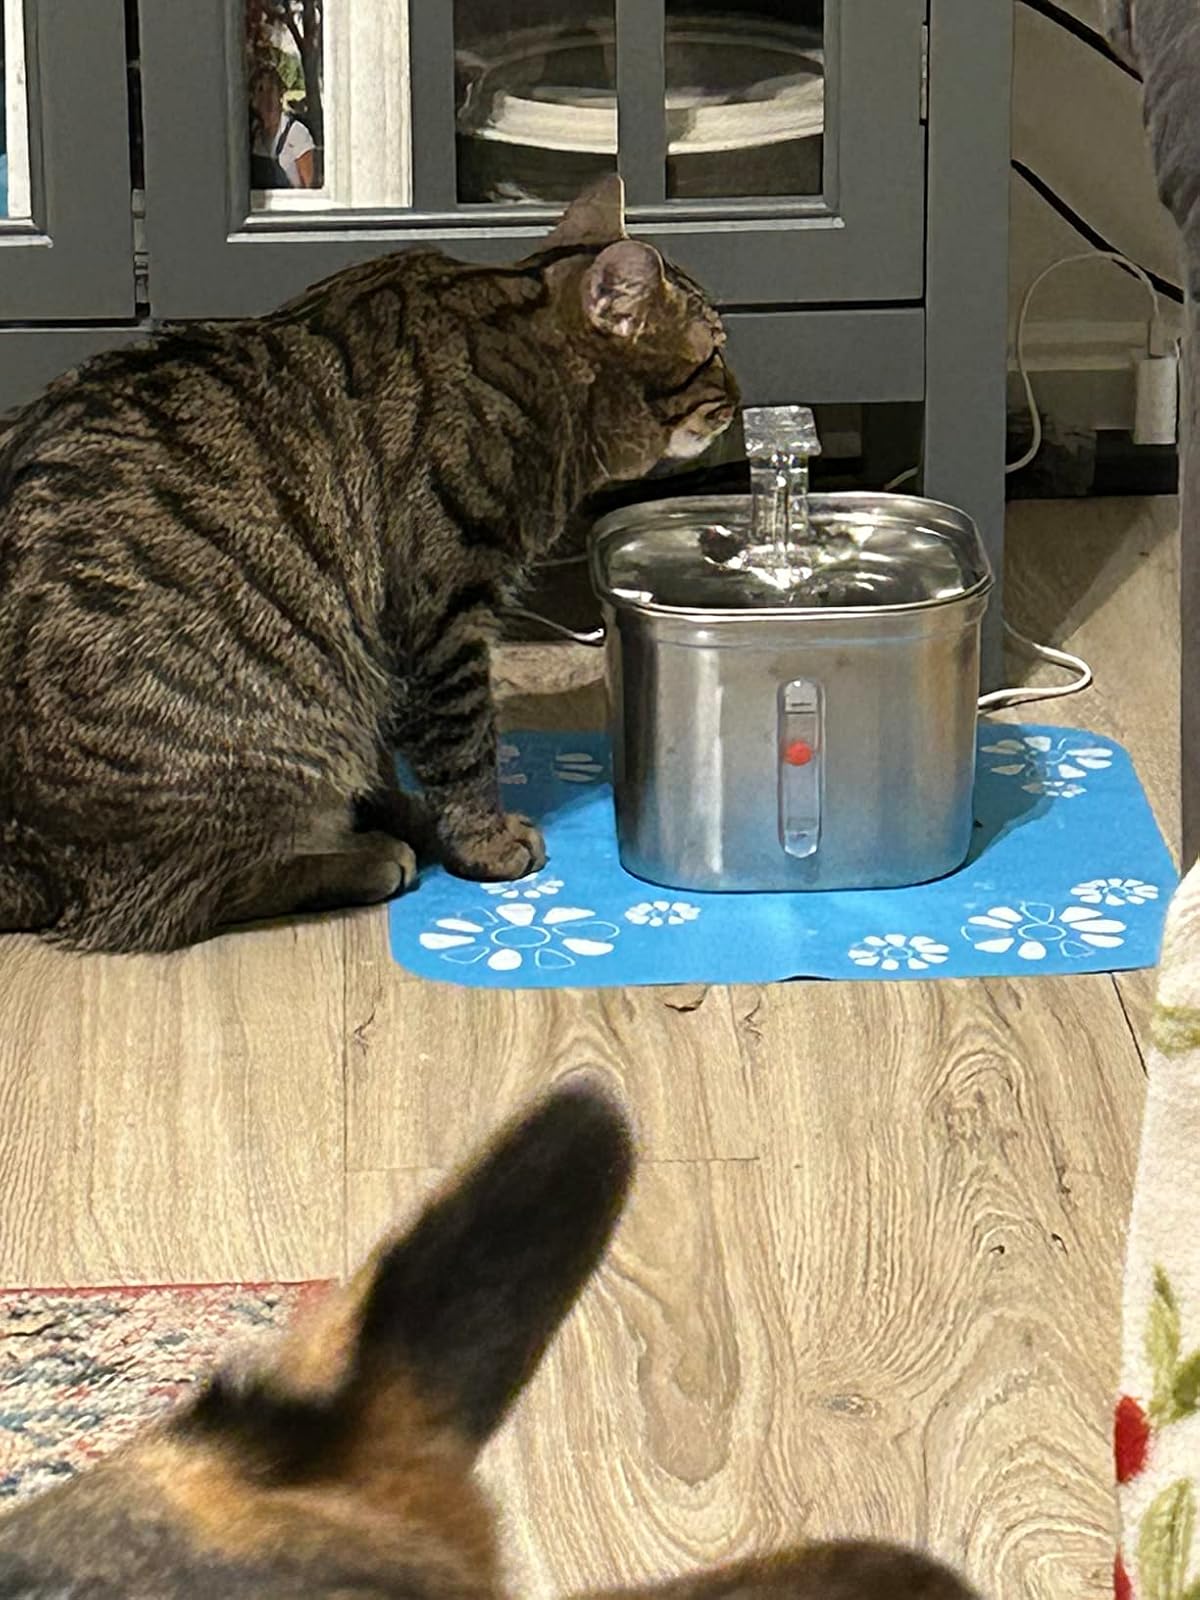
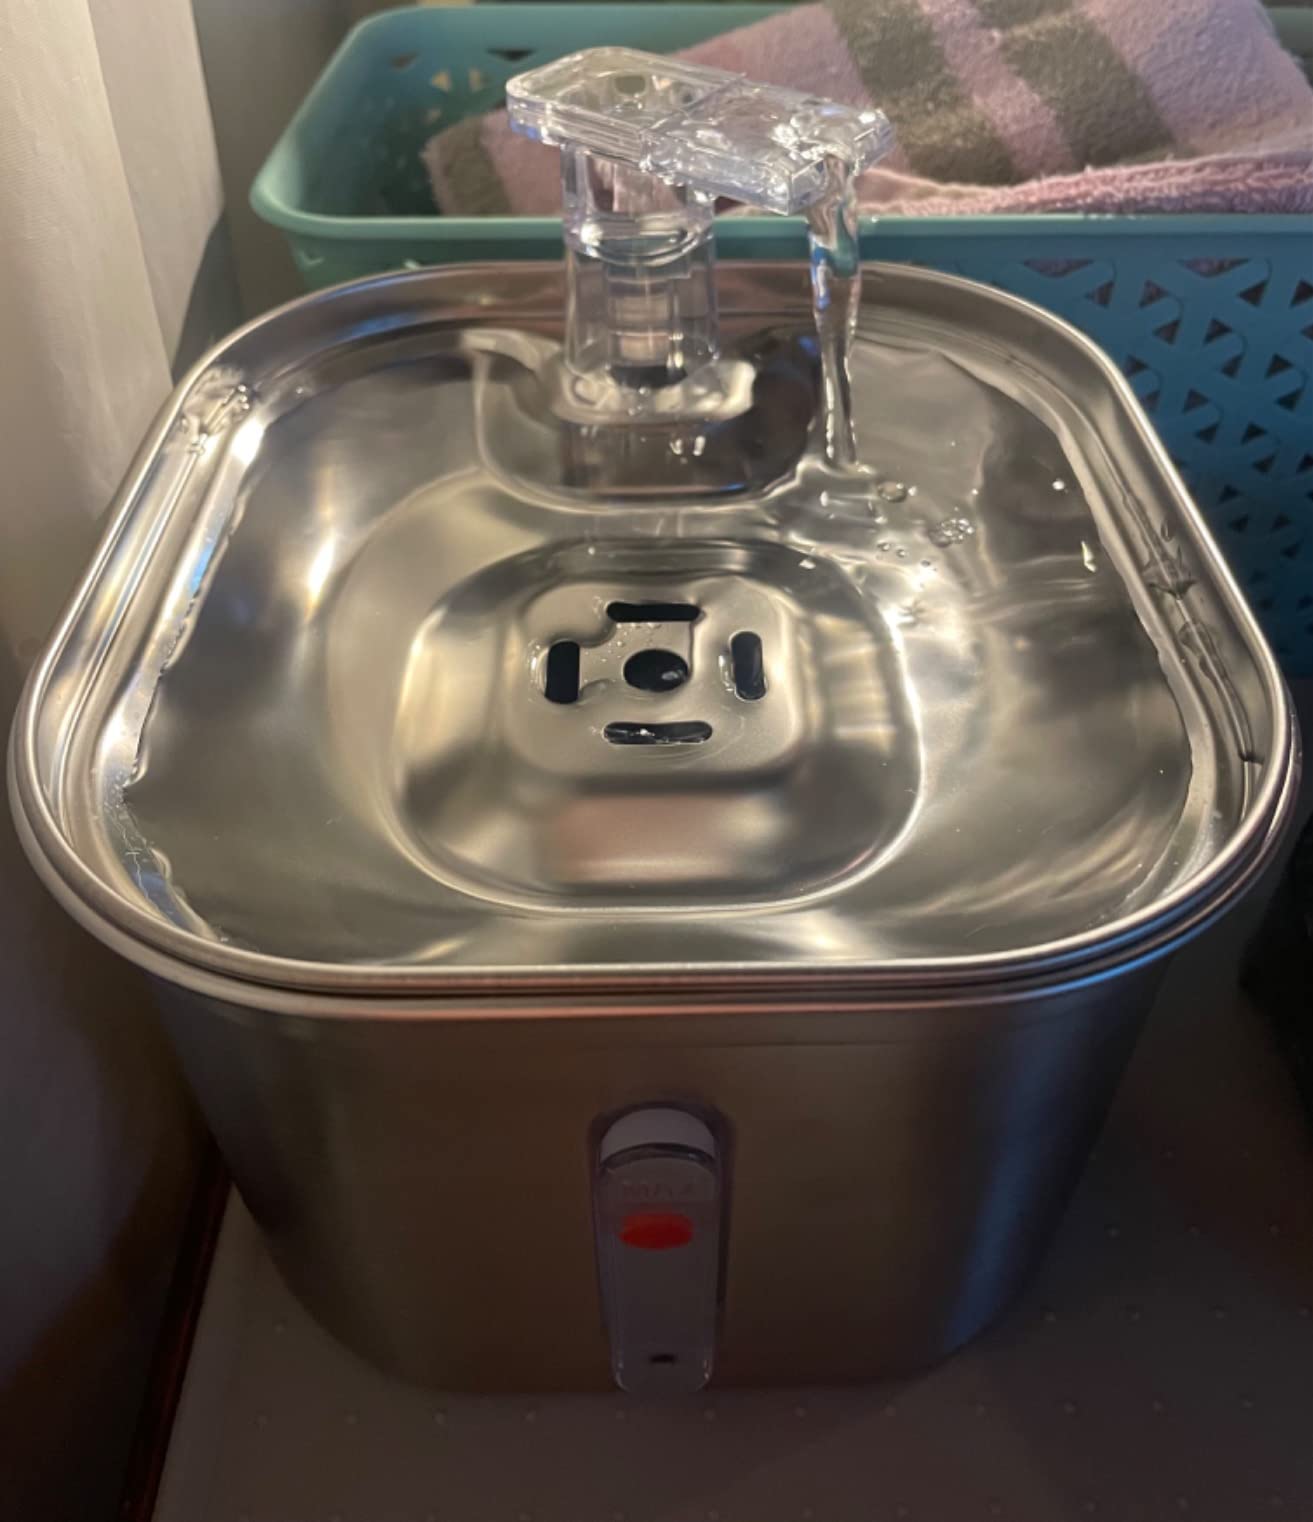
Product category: items_bowl
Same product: yes